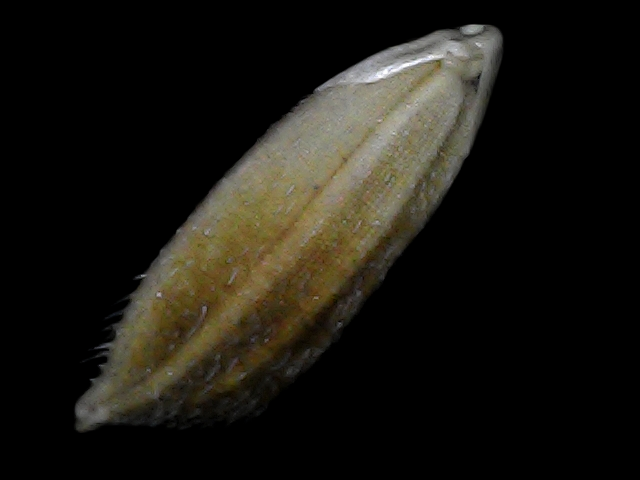
Rice variety: Bd91